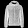
Label: Coat